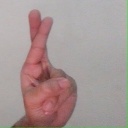
अक्षर: र